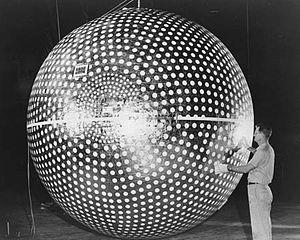
Air Density Explorer ou ADE désigne une série de satellite artificiel de format ballon lancés sur une orbite basse par la NASA entre 1960 et 1975 pour étudier la densité et la composition des couches supérieures de l'atmosphère terrestre. Les satellites constitués d'un ballon gonflable passif de moins de 10 kg font partie du programme de satellites scientifiques Explorer.